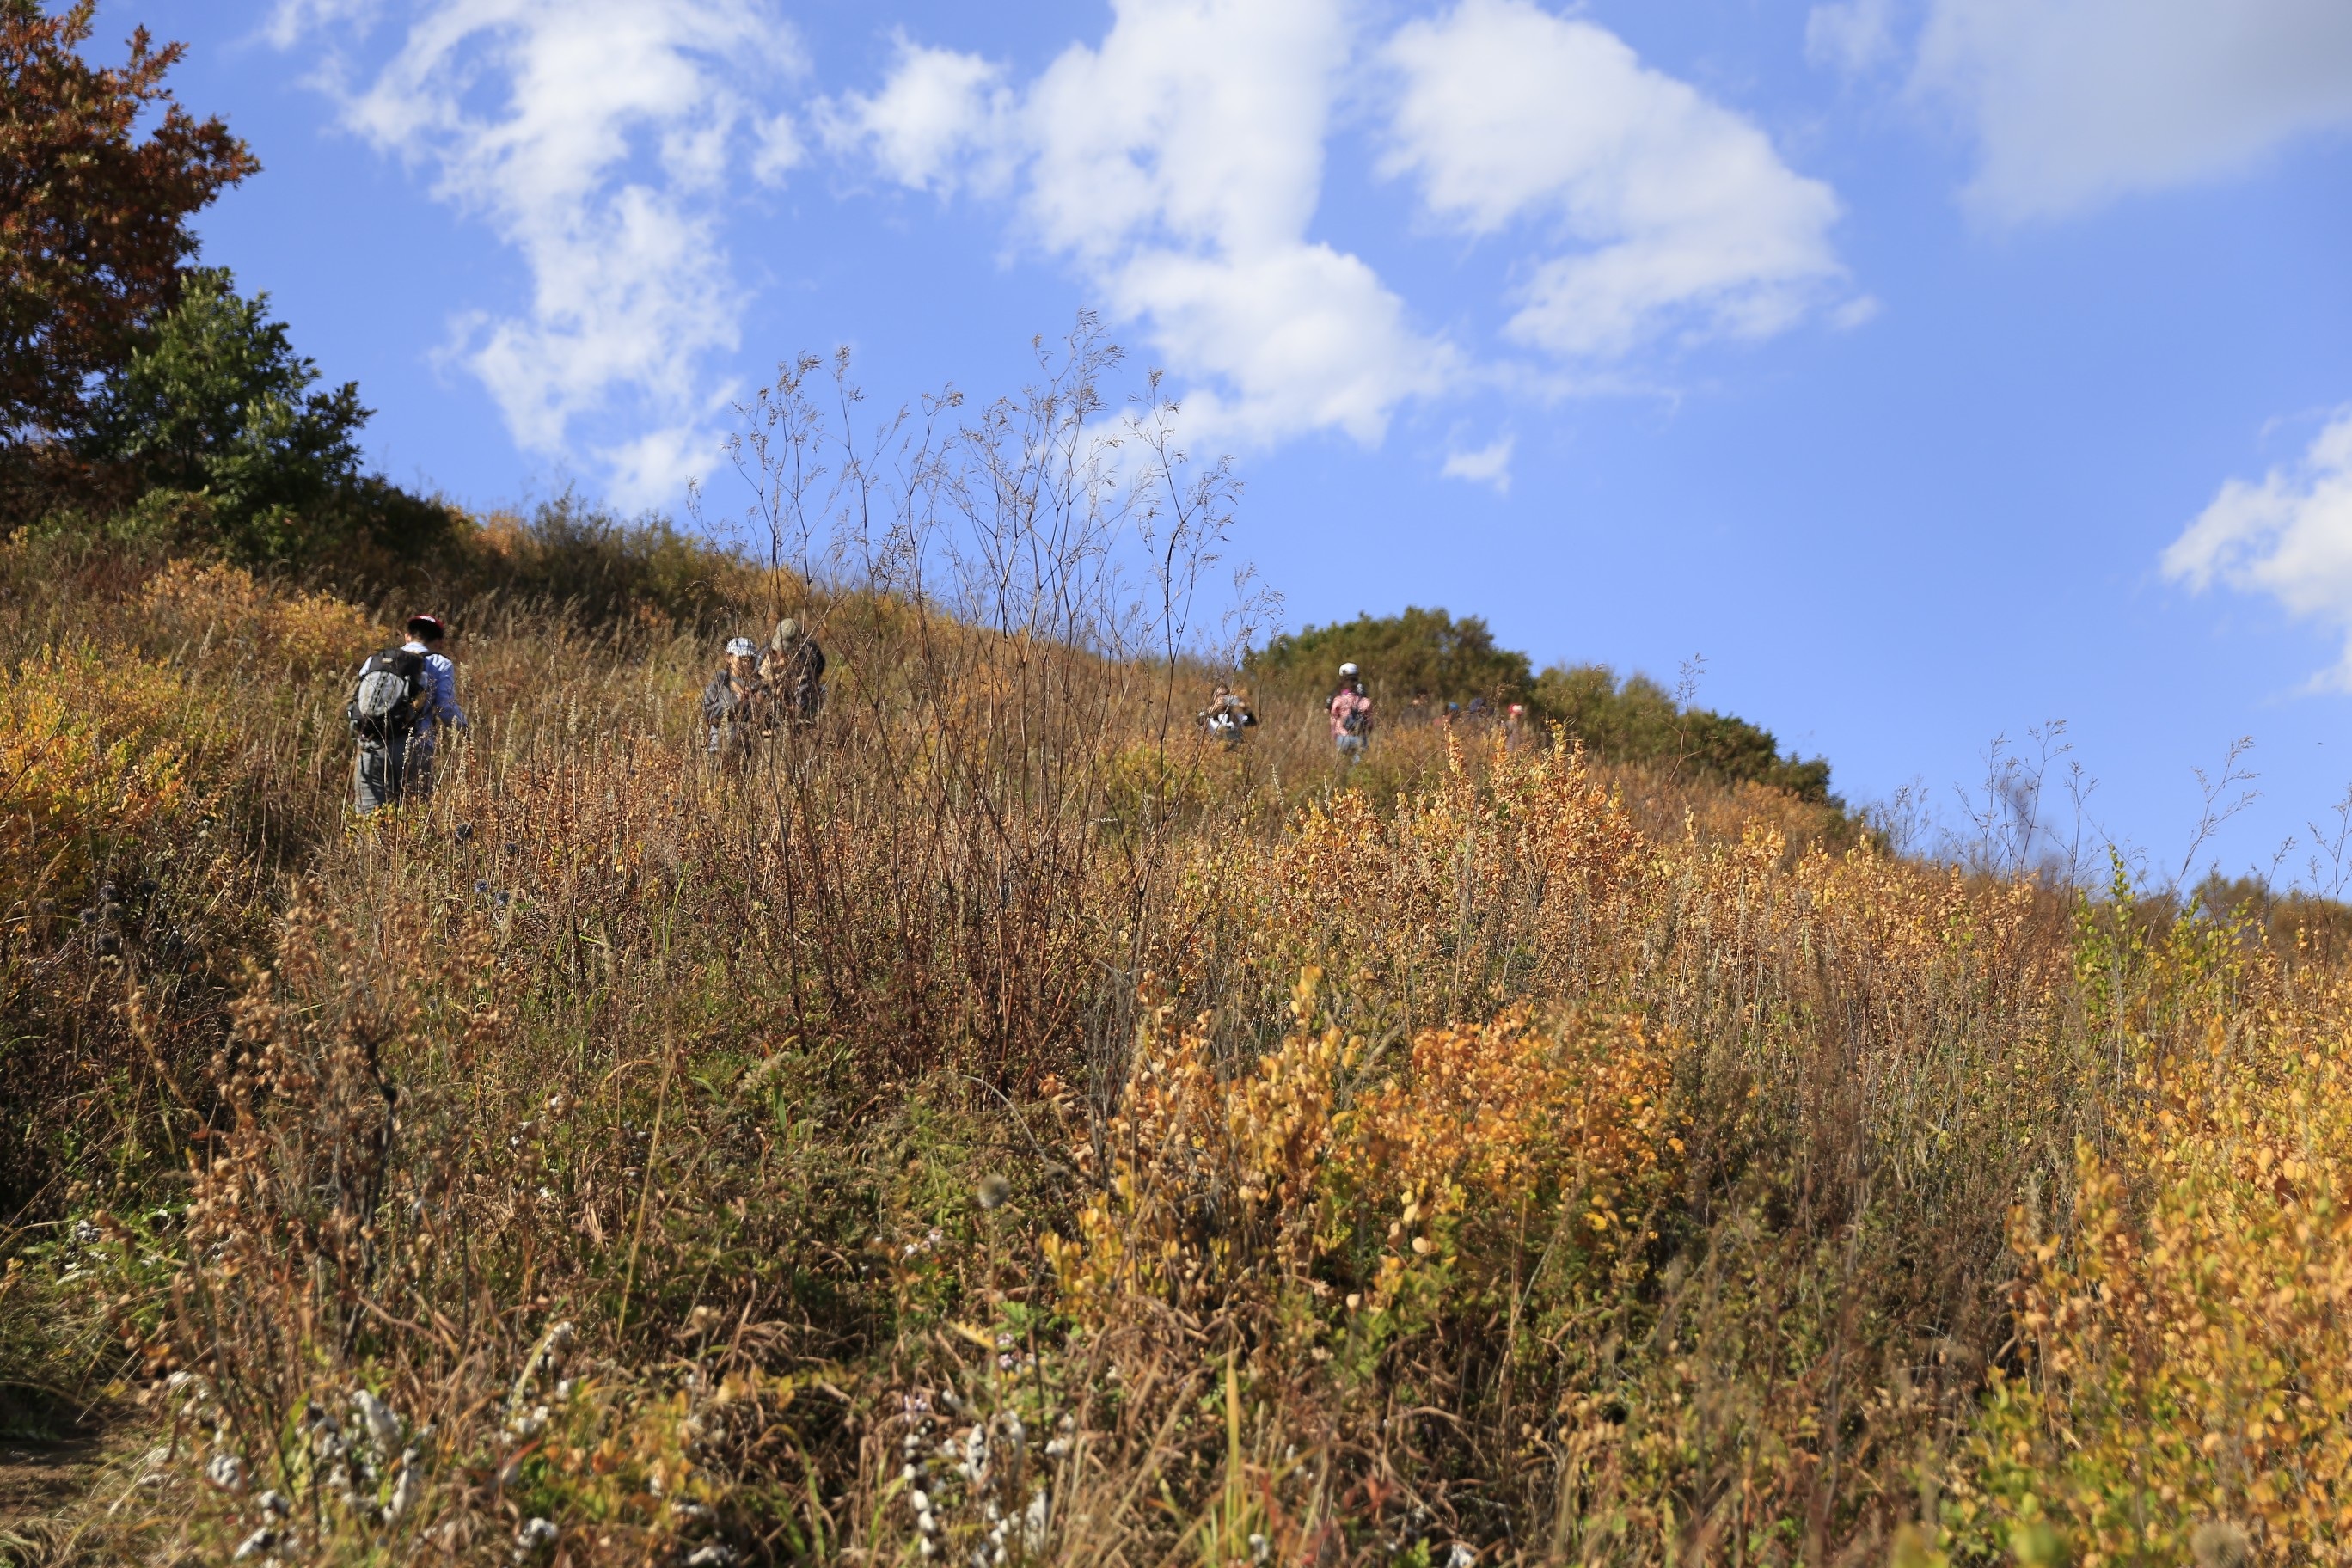
tree, nature, forest, grass, wilderness, mountain, trail, meadow, prairie, hill, pasture, autumn, hillside, terrain, savanna, ridge, wildflower, grassland, wetland, habitat, views, ecosystem, steppe, rural area, yellow grass beam, natural environment, grass family